1998 Brazilian general election

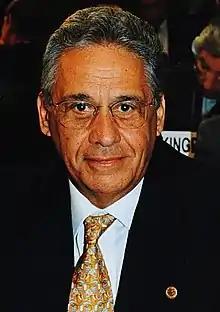
President Fernando Henrique Cardoso in 1998.

The 1998 presidential race had twelve candidates, the largest number of candidates since the 1989 election, when over twenty candidacies were launched. The number could have been as high as fifteen, but the Electoral Justice withdrew the candidacy of impeached President Fernando Collor de Mello, while Oswaldo Souza Oliveira and João Olivar Farias declined to run.